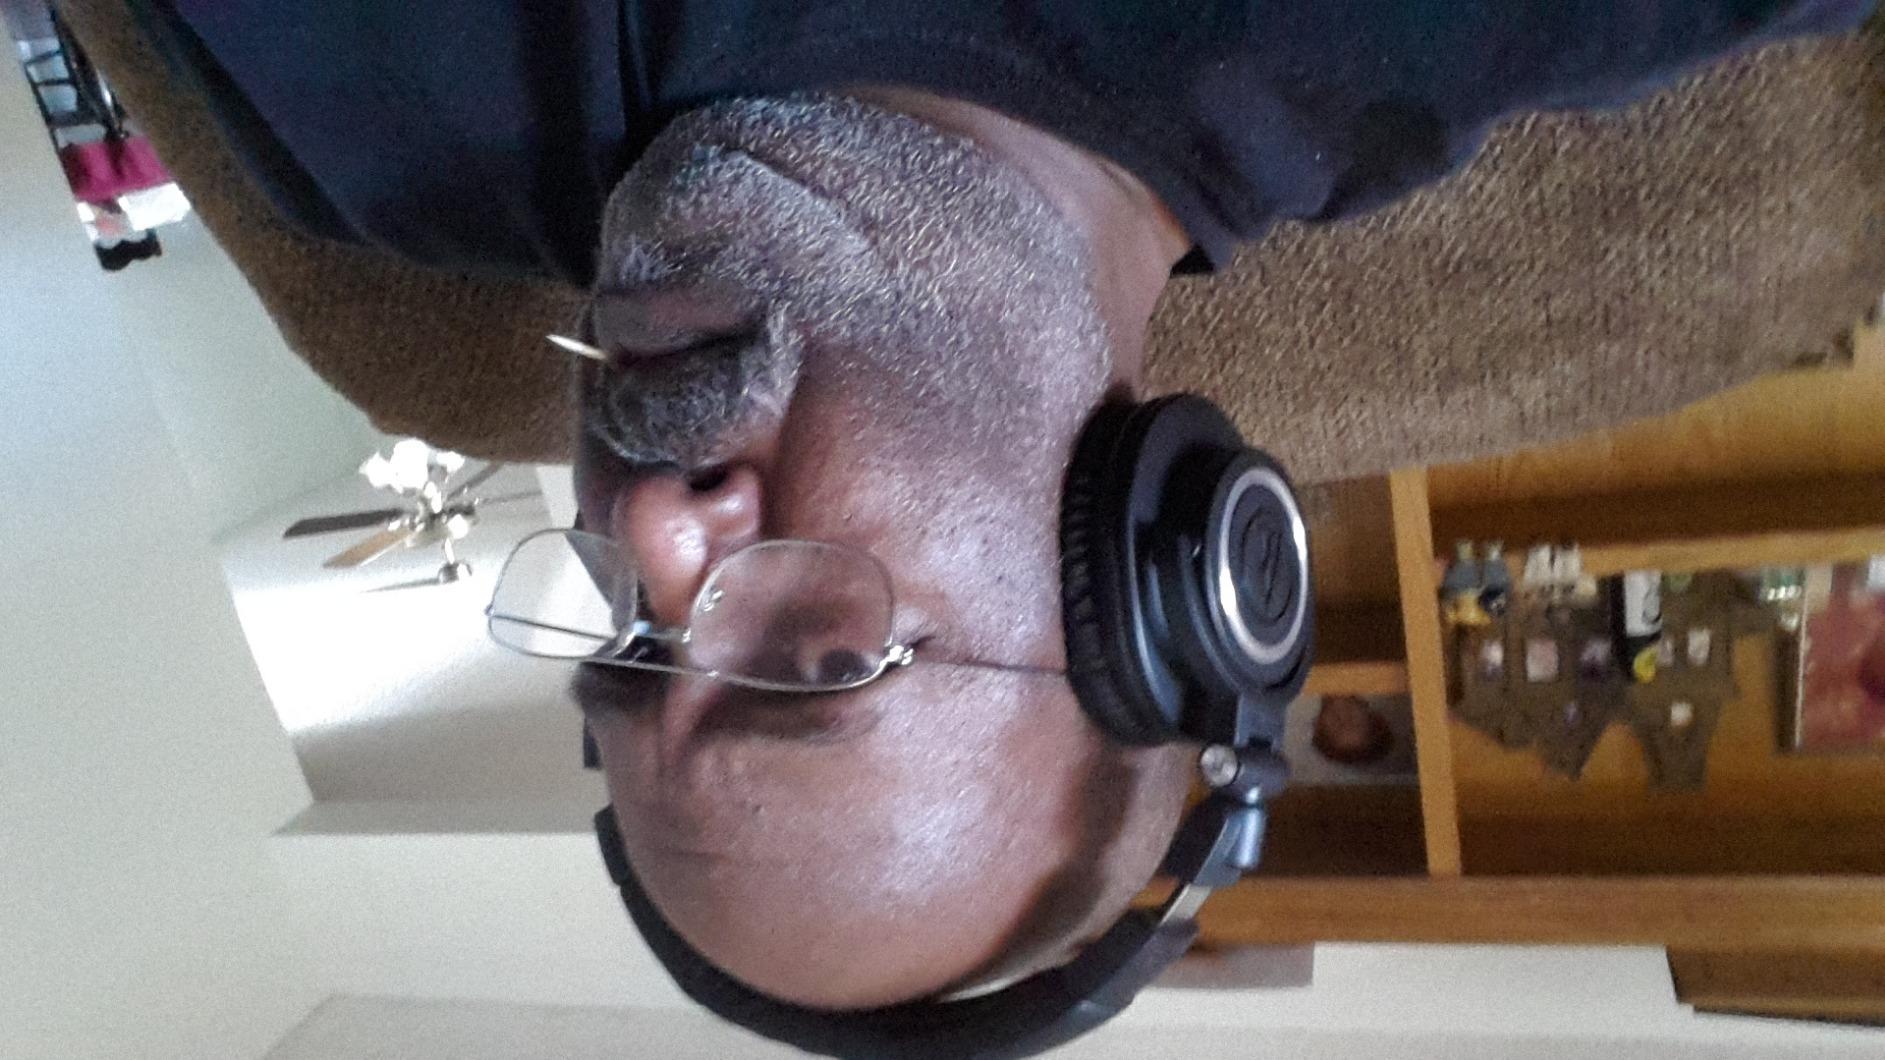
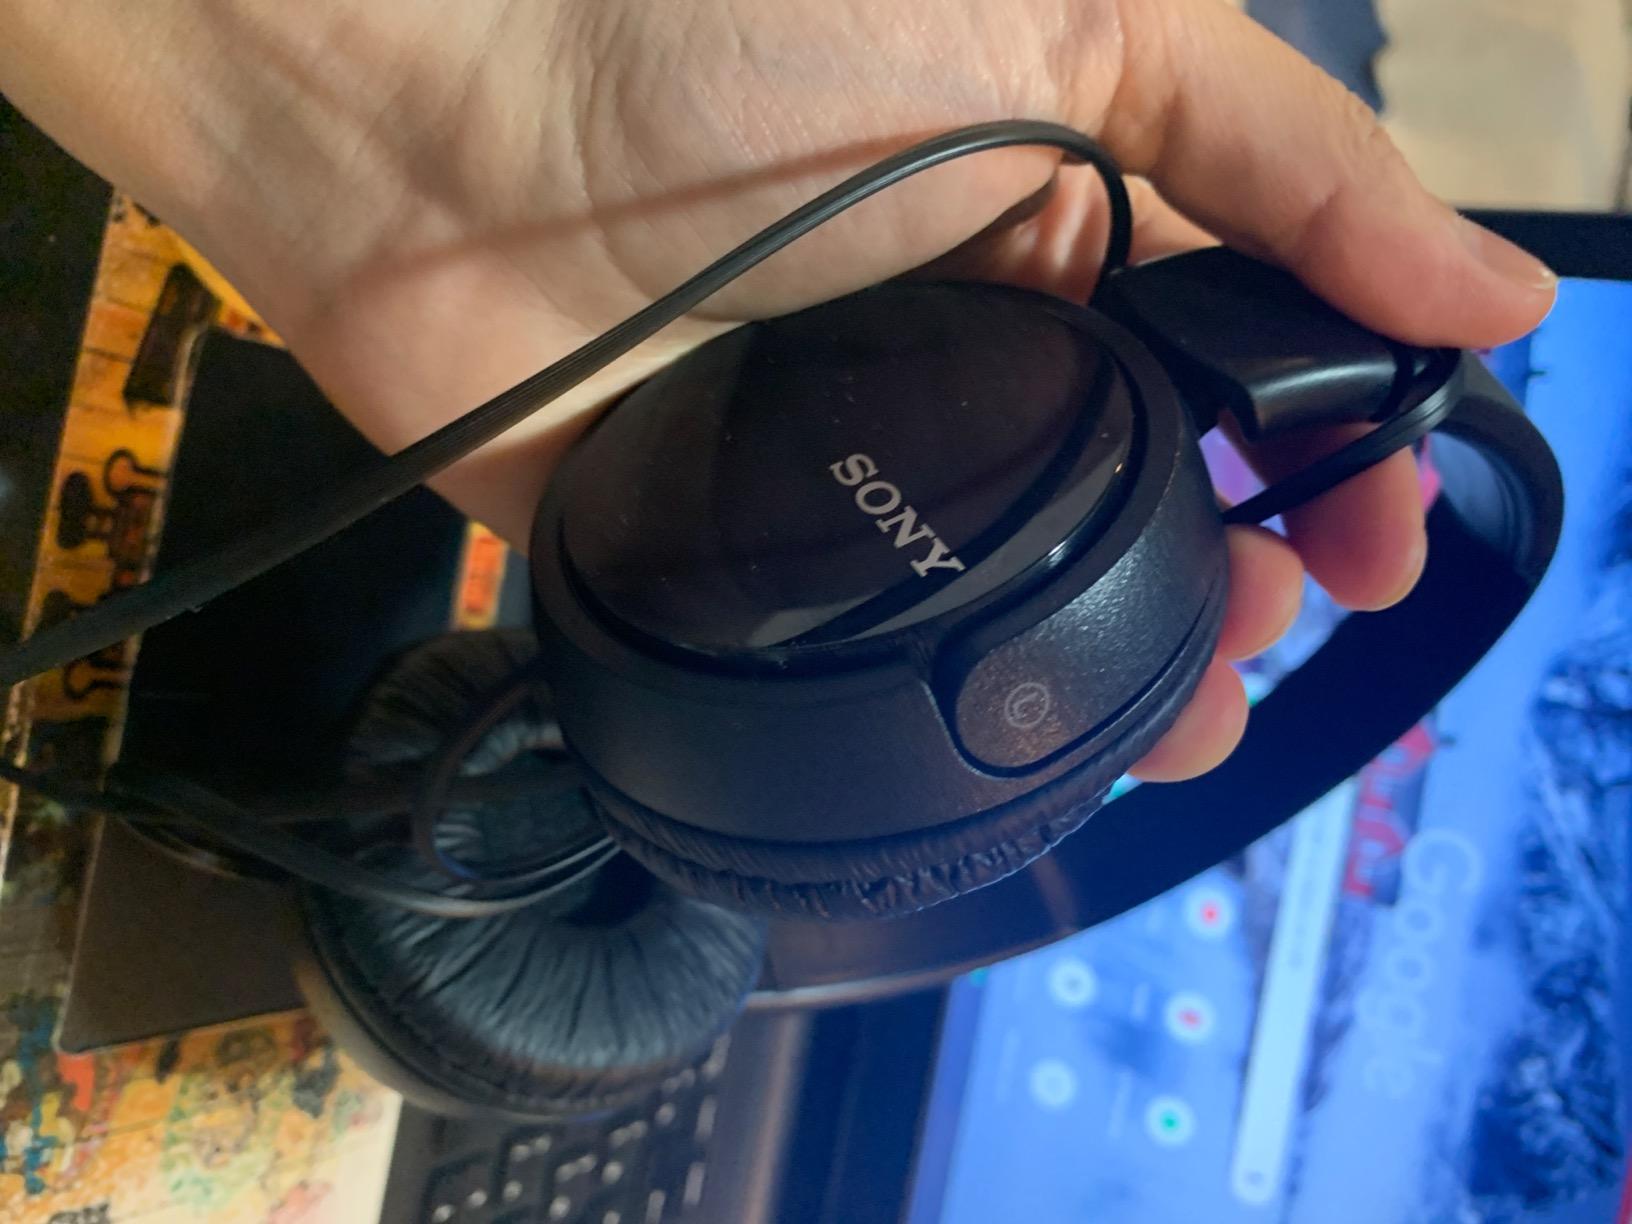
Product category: headphones
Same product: no